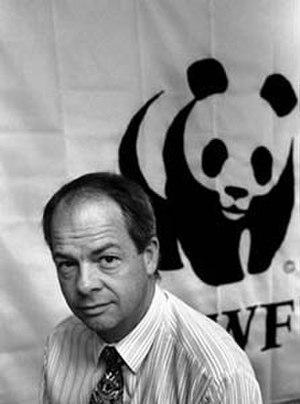
Claude Martin